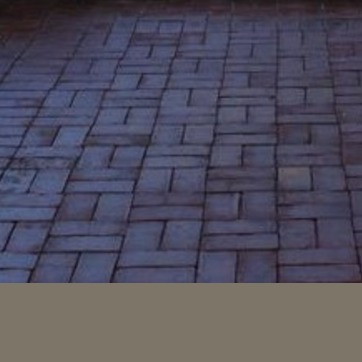
Material: brick